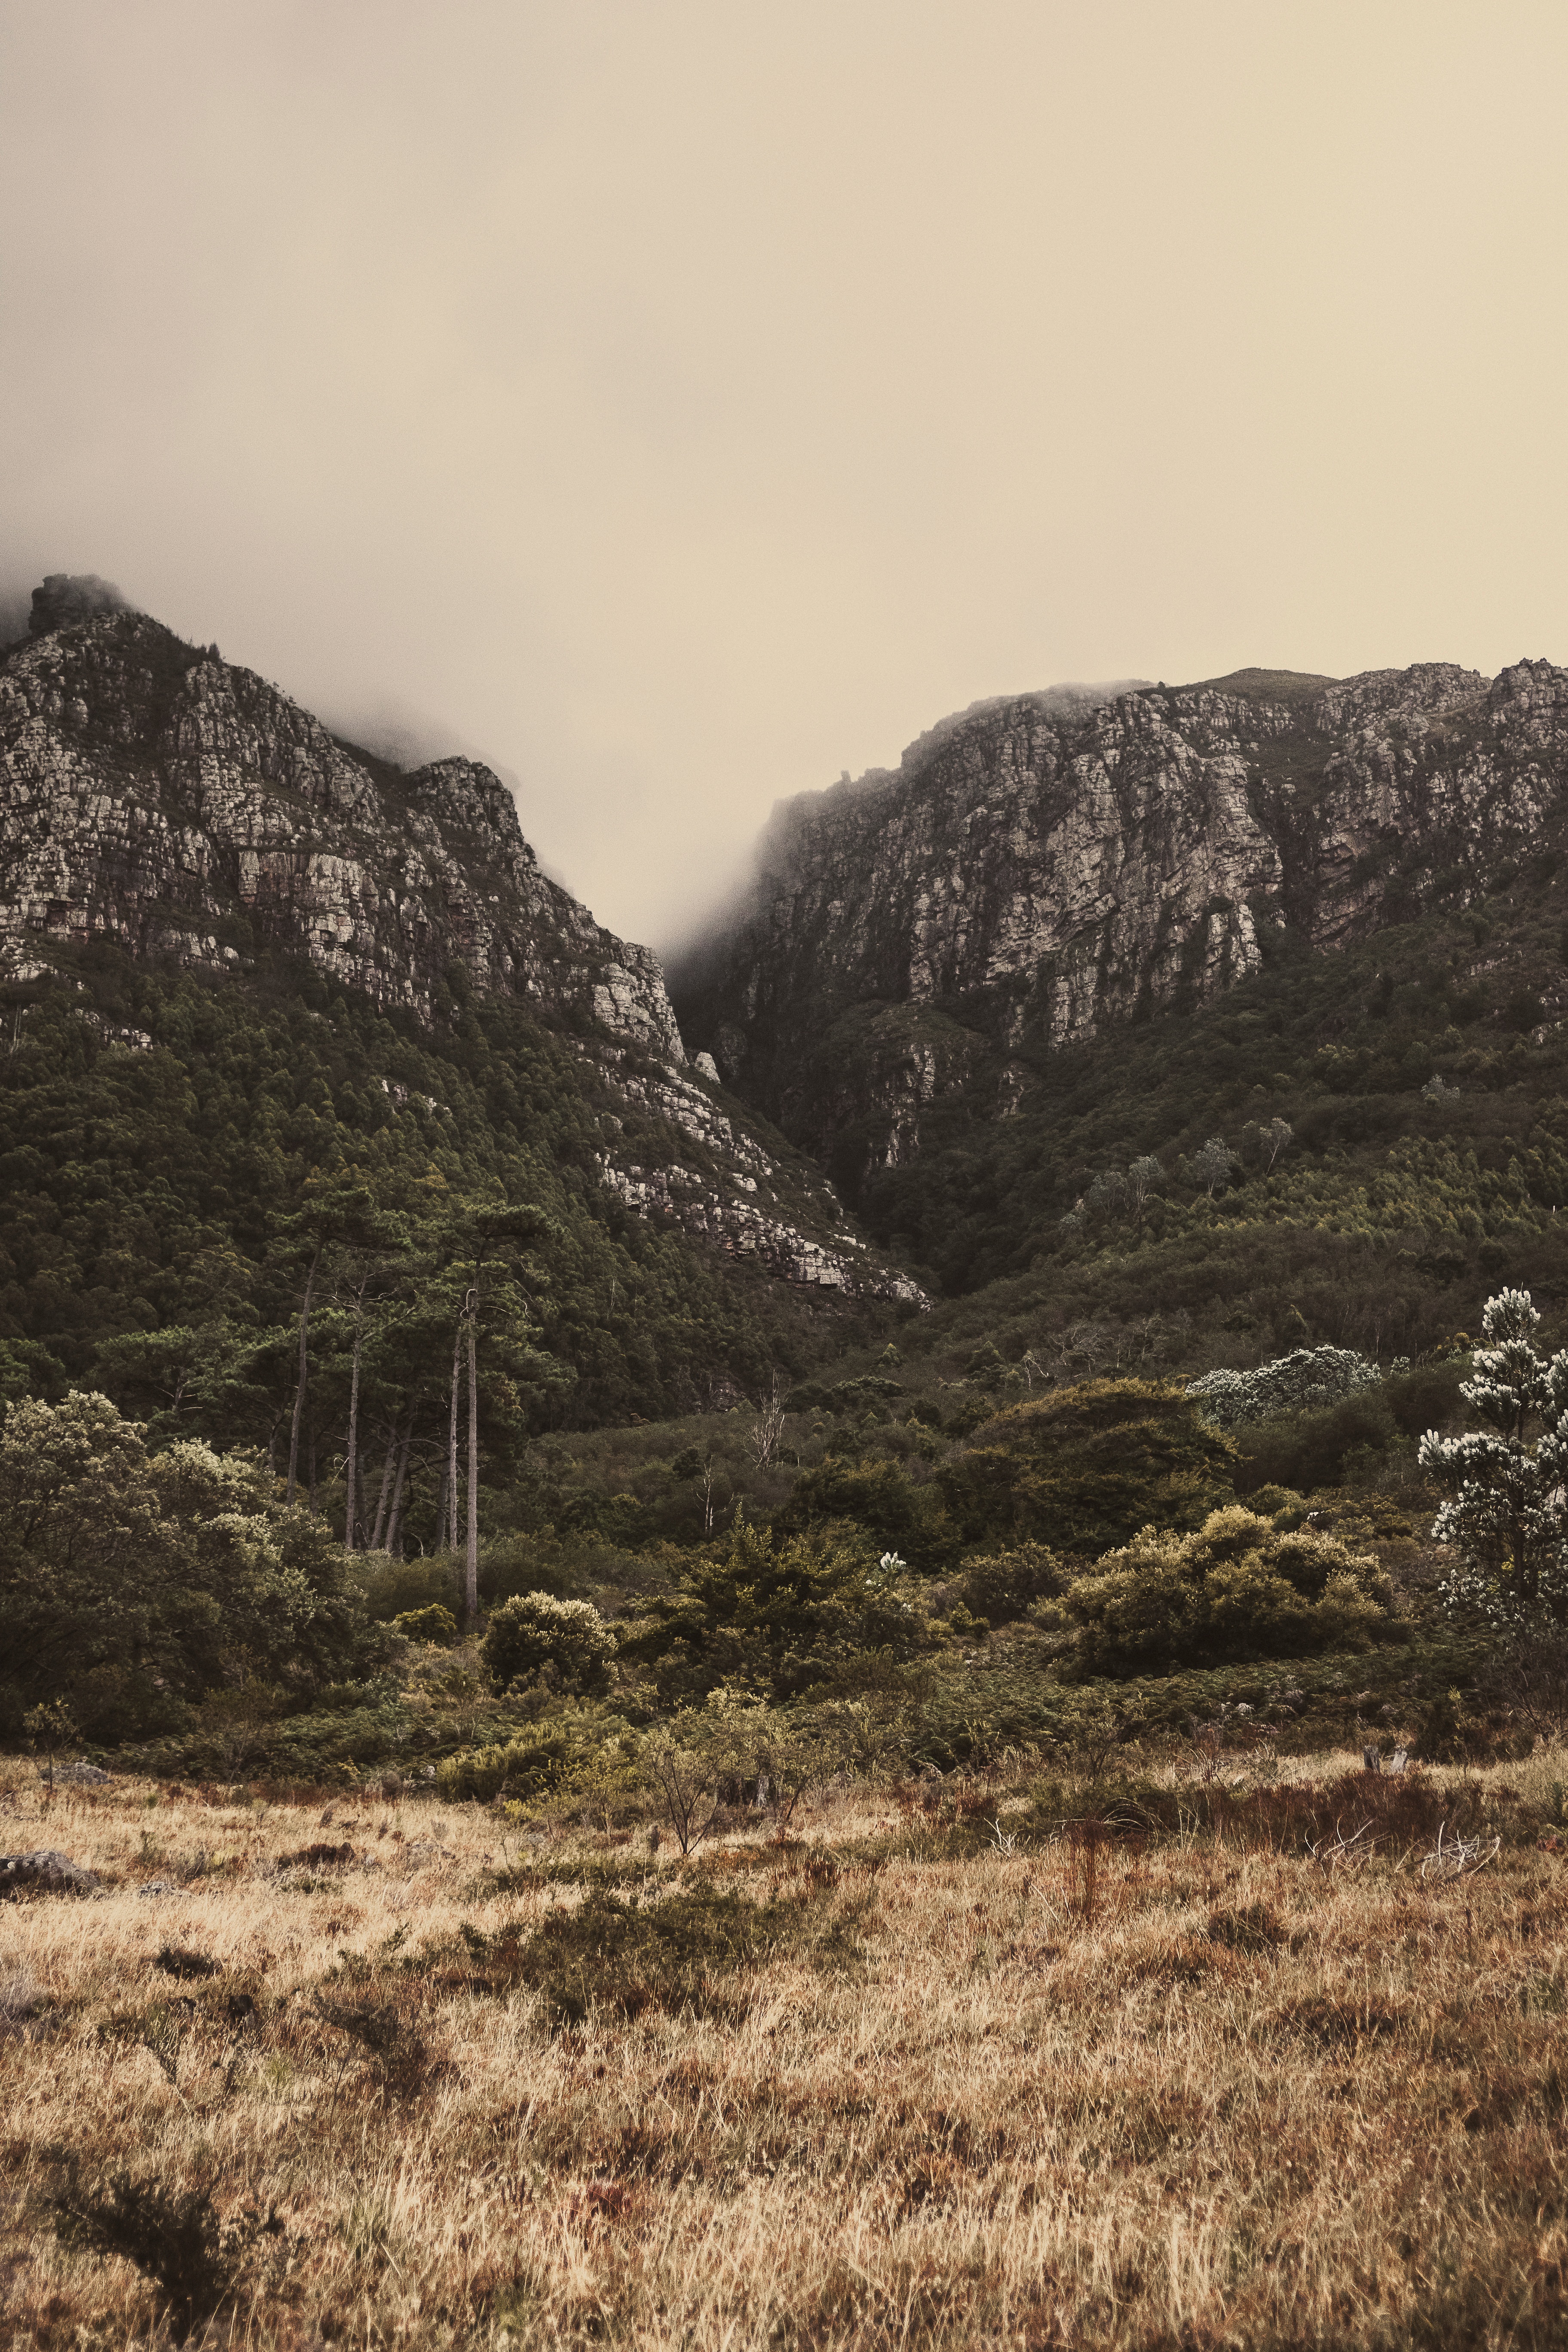
landscape, tree, nature, rock, wilderness, mountain, hill, lake, valley, mountain range, geology, plateau, fell, loch, rural area, landform, geographical feature, atmospheric phenomenon, mountainous landforms